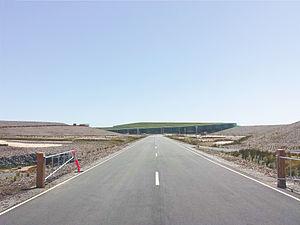
L'usine de dessalement de l'État de Victoria, est située à Dalyston, près de Wonthaggi dans le comté de la côte Bass en Australie. Initiée dès 2006, financée par un partenariat public-privé, elle est destinée à fournir de l'eau potable aux habitants de la ville de Melbourne et de sa région. C'est la plus grande installation de dessalement d'eau de mer d'Australie et l'une des plus grandes du monde utilisant la technique de l'osmose inverse. Opérationnelle depuis le 17 décembre 2012, elle n'a pourtant pas encore été utilisée, aucune commande n'ayant été passée depuis 2012.